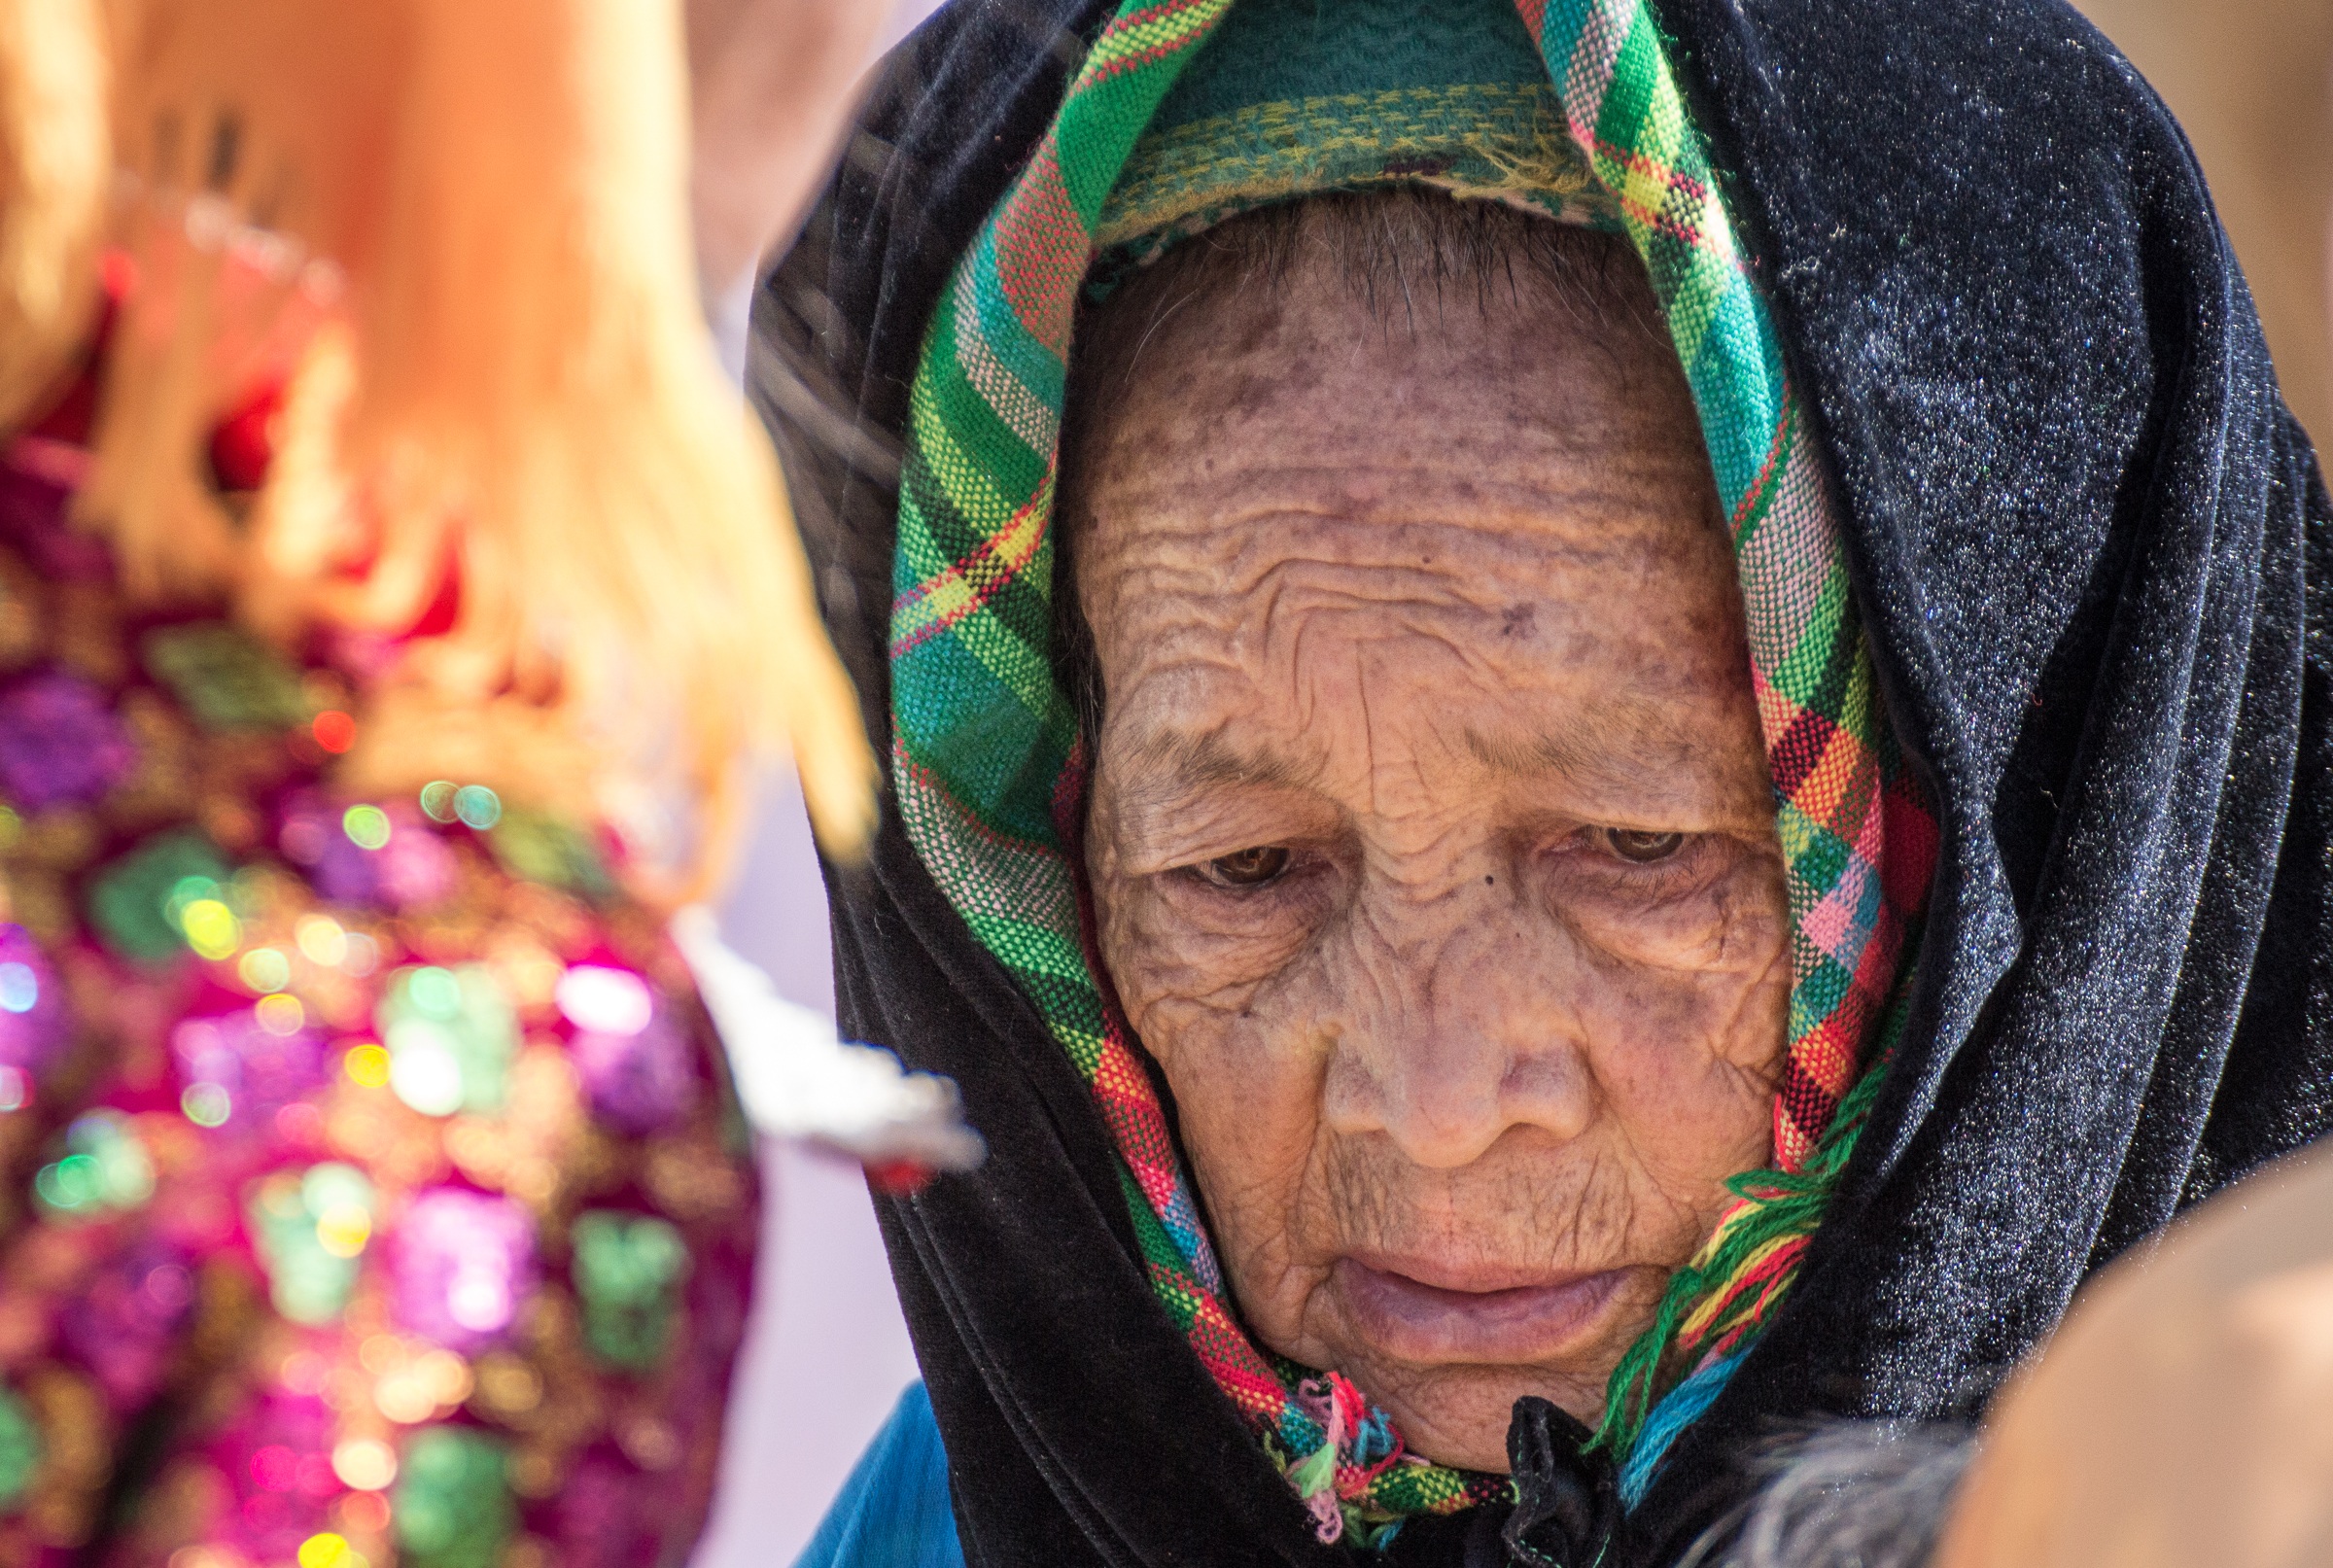
people, woman, old, carnival, color, bazaar, ethnic, face, eyes, festival, temple, head, tradition, vietnam, old age, locals, the market, minority, dong van